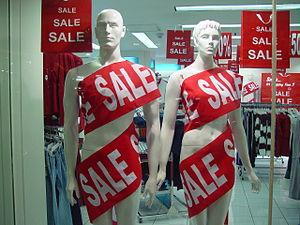
Le bonheur est un état ressenti comme agréable, équilibré et durable par quiconque estime être parvenu à la satisfaction de ses aspirations et désirs et éprouve alors un sentiment de plénitude et de sérénité.
Le mot « consumérisme » a plusieurs sens :